Kult (band)

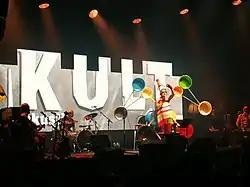
Mirosław Jędras performing with Kult in 2019

Before forming the band, all members of the original quartet had been playing together in either Poland or Novelty Poland, two bands led by Staszewski between 1979 and 1981. In July 1982 the band performed at its first concert at the Remont Club in Warsaw. The first concert of the new band in July 1982 sold only 14 tickets. However, in 1986 the band recorded its first album (named eponymously ""Kult""; released the following year), which attracted much attention and included early punk-inspired hits "Krew Boga", "O Ani" and "Wspaniała nowina". Initially the censorship office did not allow for release of many songs by Staszewski, clearly aimed against "the system". Also in 1987 a second album, the slightly more psychedelic ""Posłuchaj to do Ciebie"" was released. Since then the band gained much popularity in Poland, with songs such as "Do Ani", "Arahja" and "Krew Boga" reaching #1 on Polish Radio 3 chart (LP3).